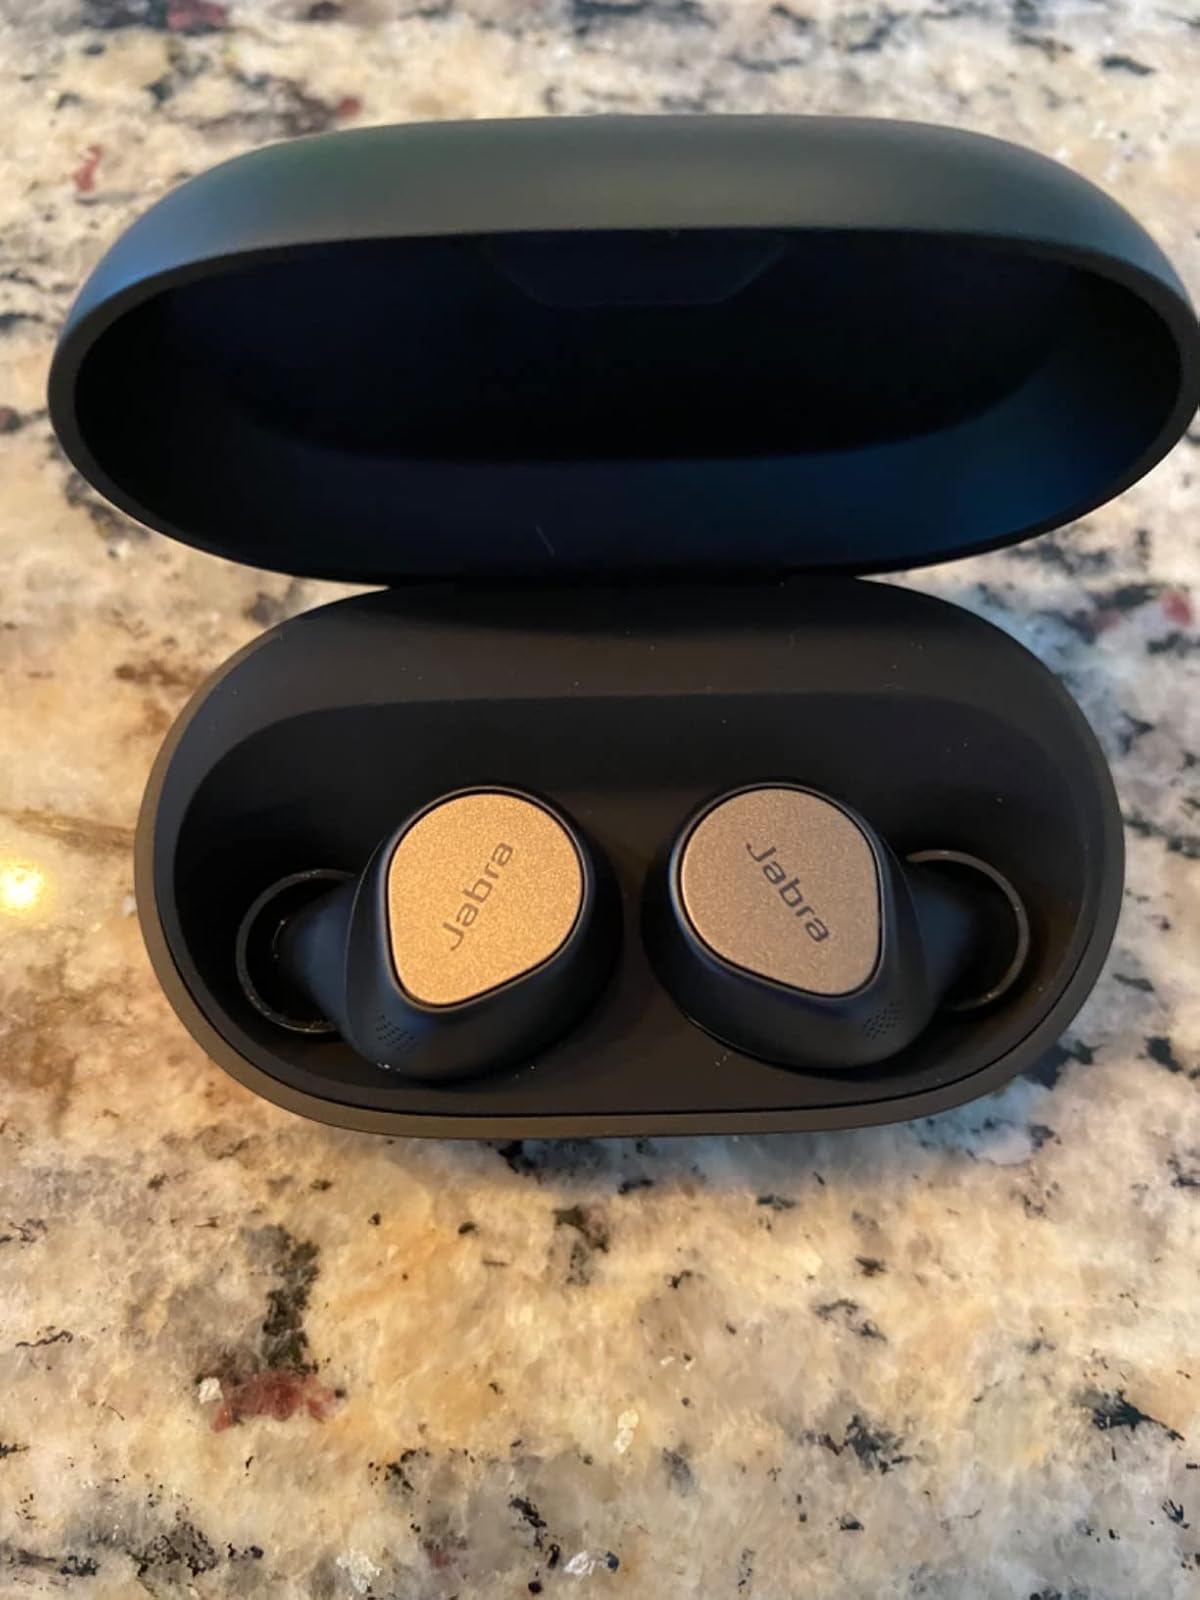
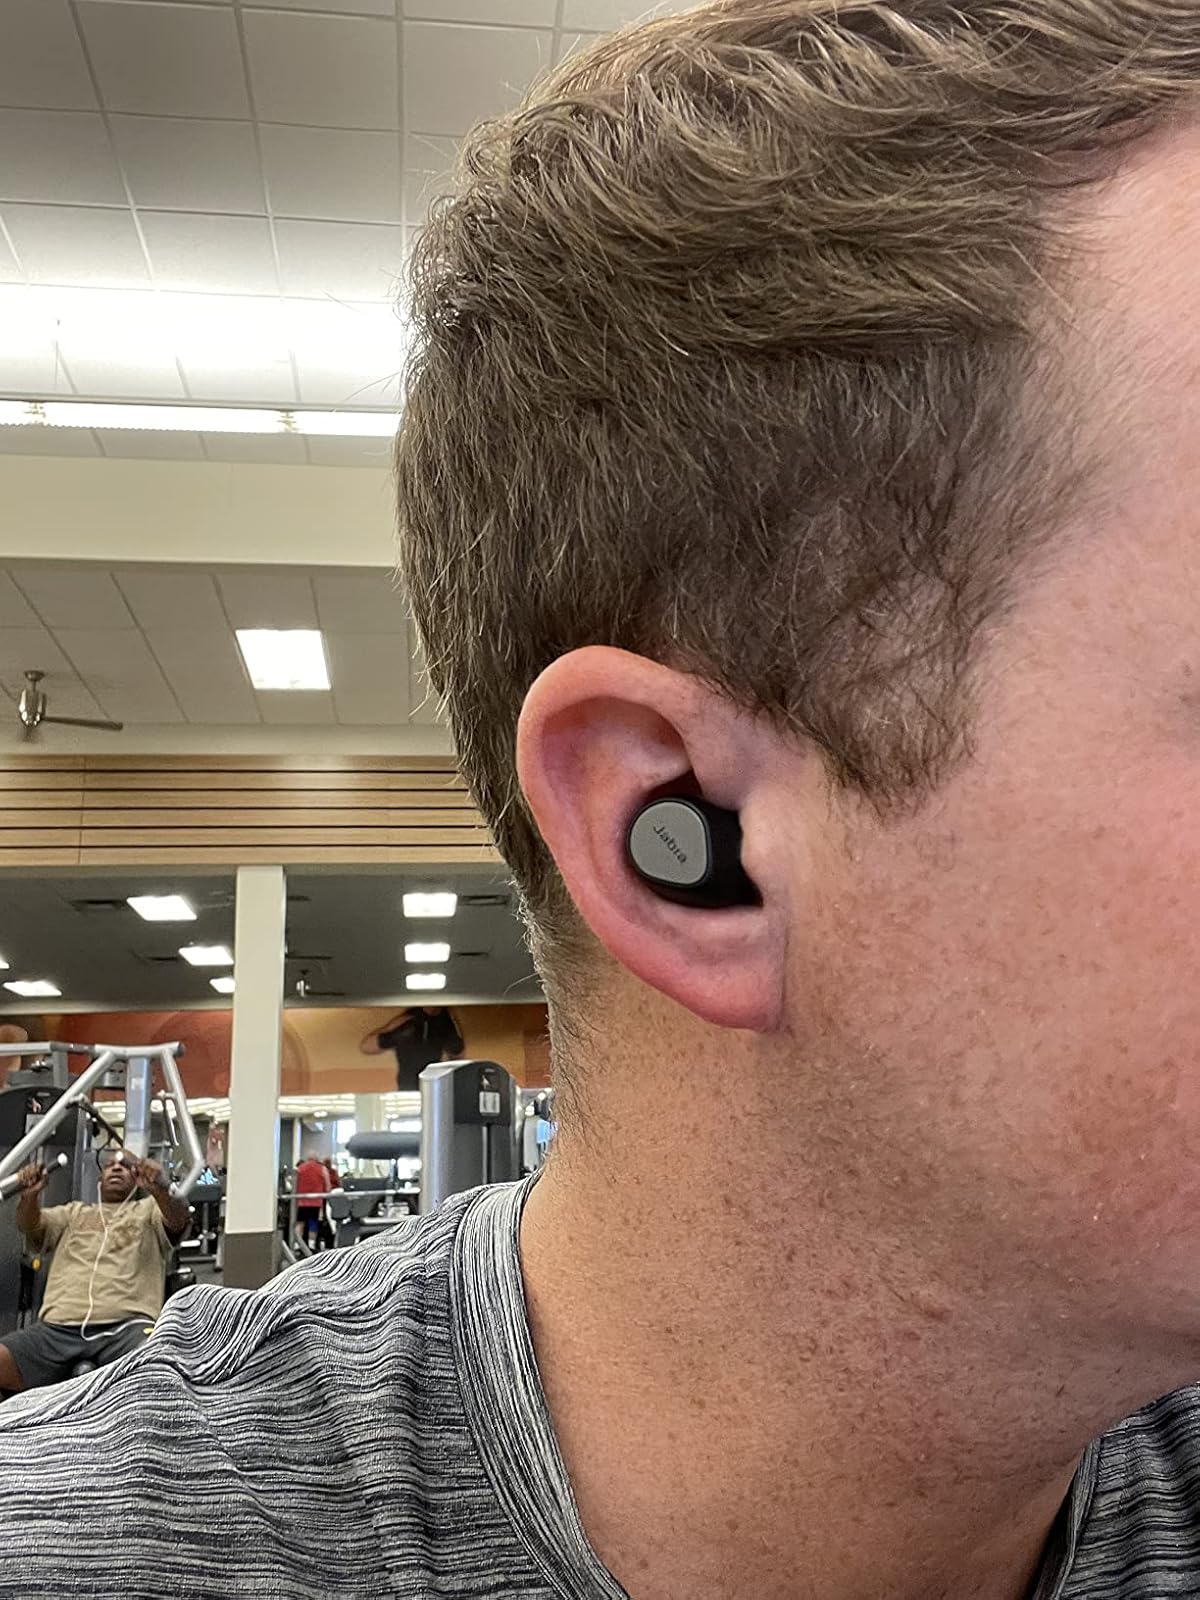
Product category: earbuds
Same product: yes